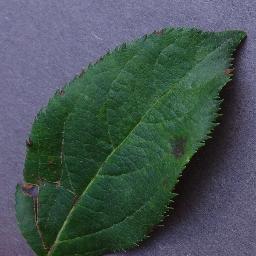
Label: Apple___Apple_scab